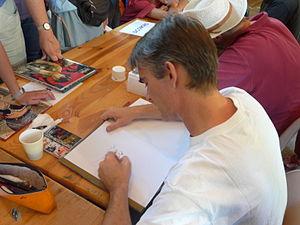
Photographies prises lors du Festival International de la BD de Sollies Ville
Emmanuel Lepage, né le 29 septembre 1966 à Saint-Brieuc, est un dessinateur, scénariste et coloriste de bande dessinée français.